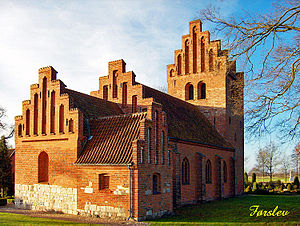
Øde Førslev Kirke
Øde Førslev Kirke
fra nordøst
Øde Førslev Kirke er en kirke fra 1100-tallet, der ligger i den nordlige udkant af landsbyen Førslev ca. 12 km SØ for Ringsted.